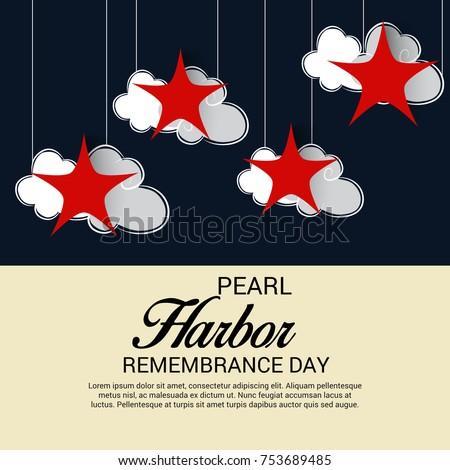
vector illustration of a banner for holiday .